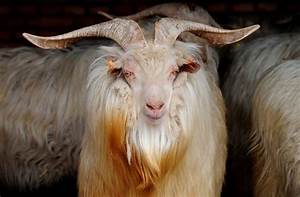
Label: pecora